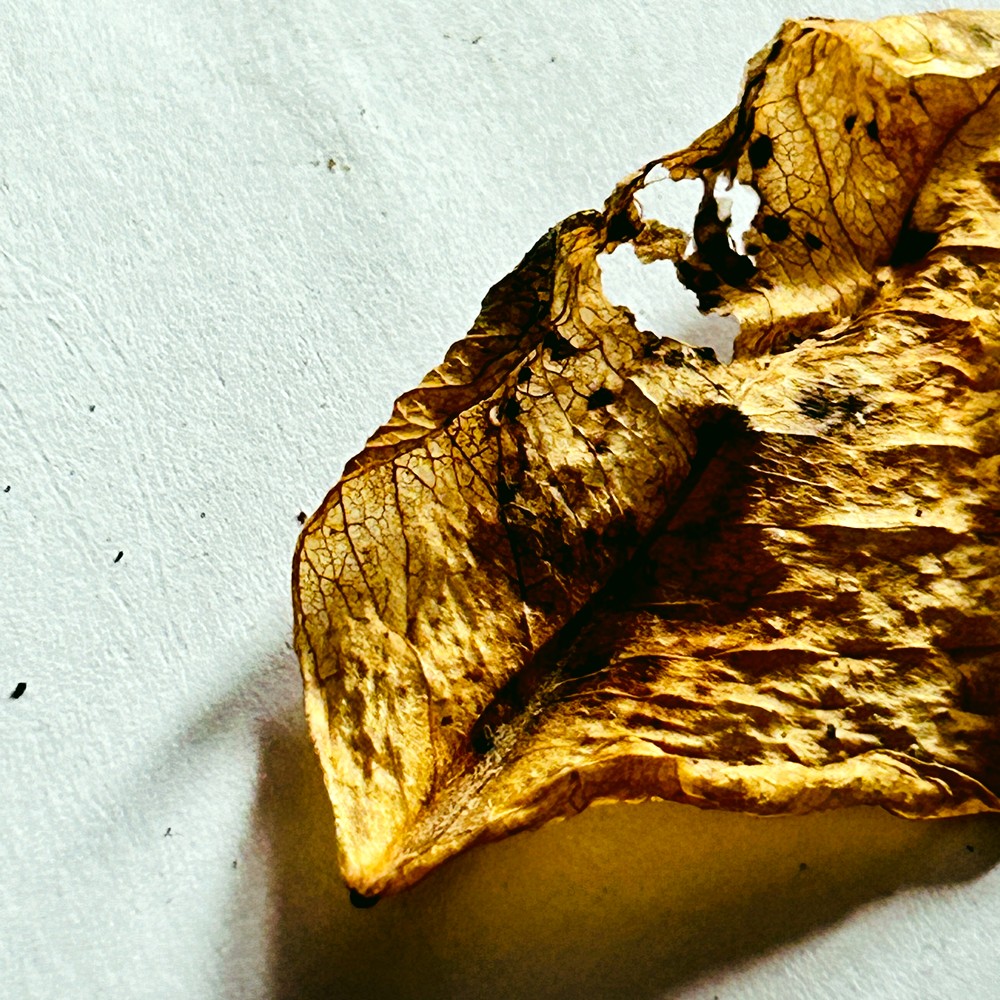
Label: Dry Leaf